Claremorris

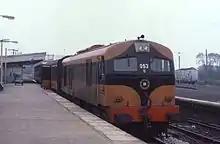
Train at Claremorris Railway Station, 1985

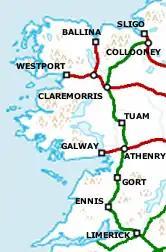
Map of the Western Rail Corridor; ex-GSWR line south of Limerick in green, other ex-MGWR lines are in red.

Claremorris is situated at a major road junction, and the N17 (Galway-Sligo road) and the N60 (Castlebar-Roscommon road) meet in the town.